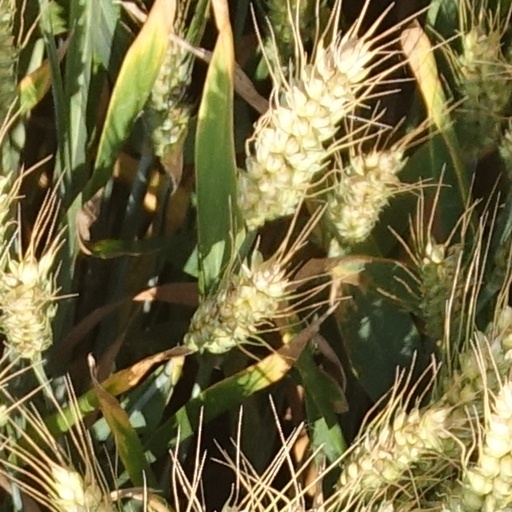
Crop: wheat